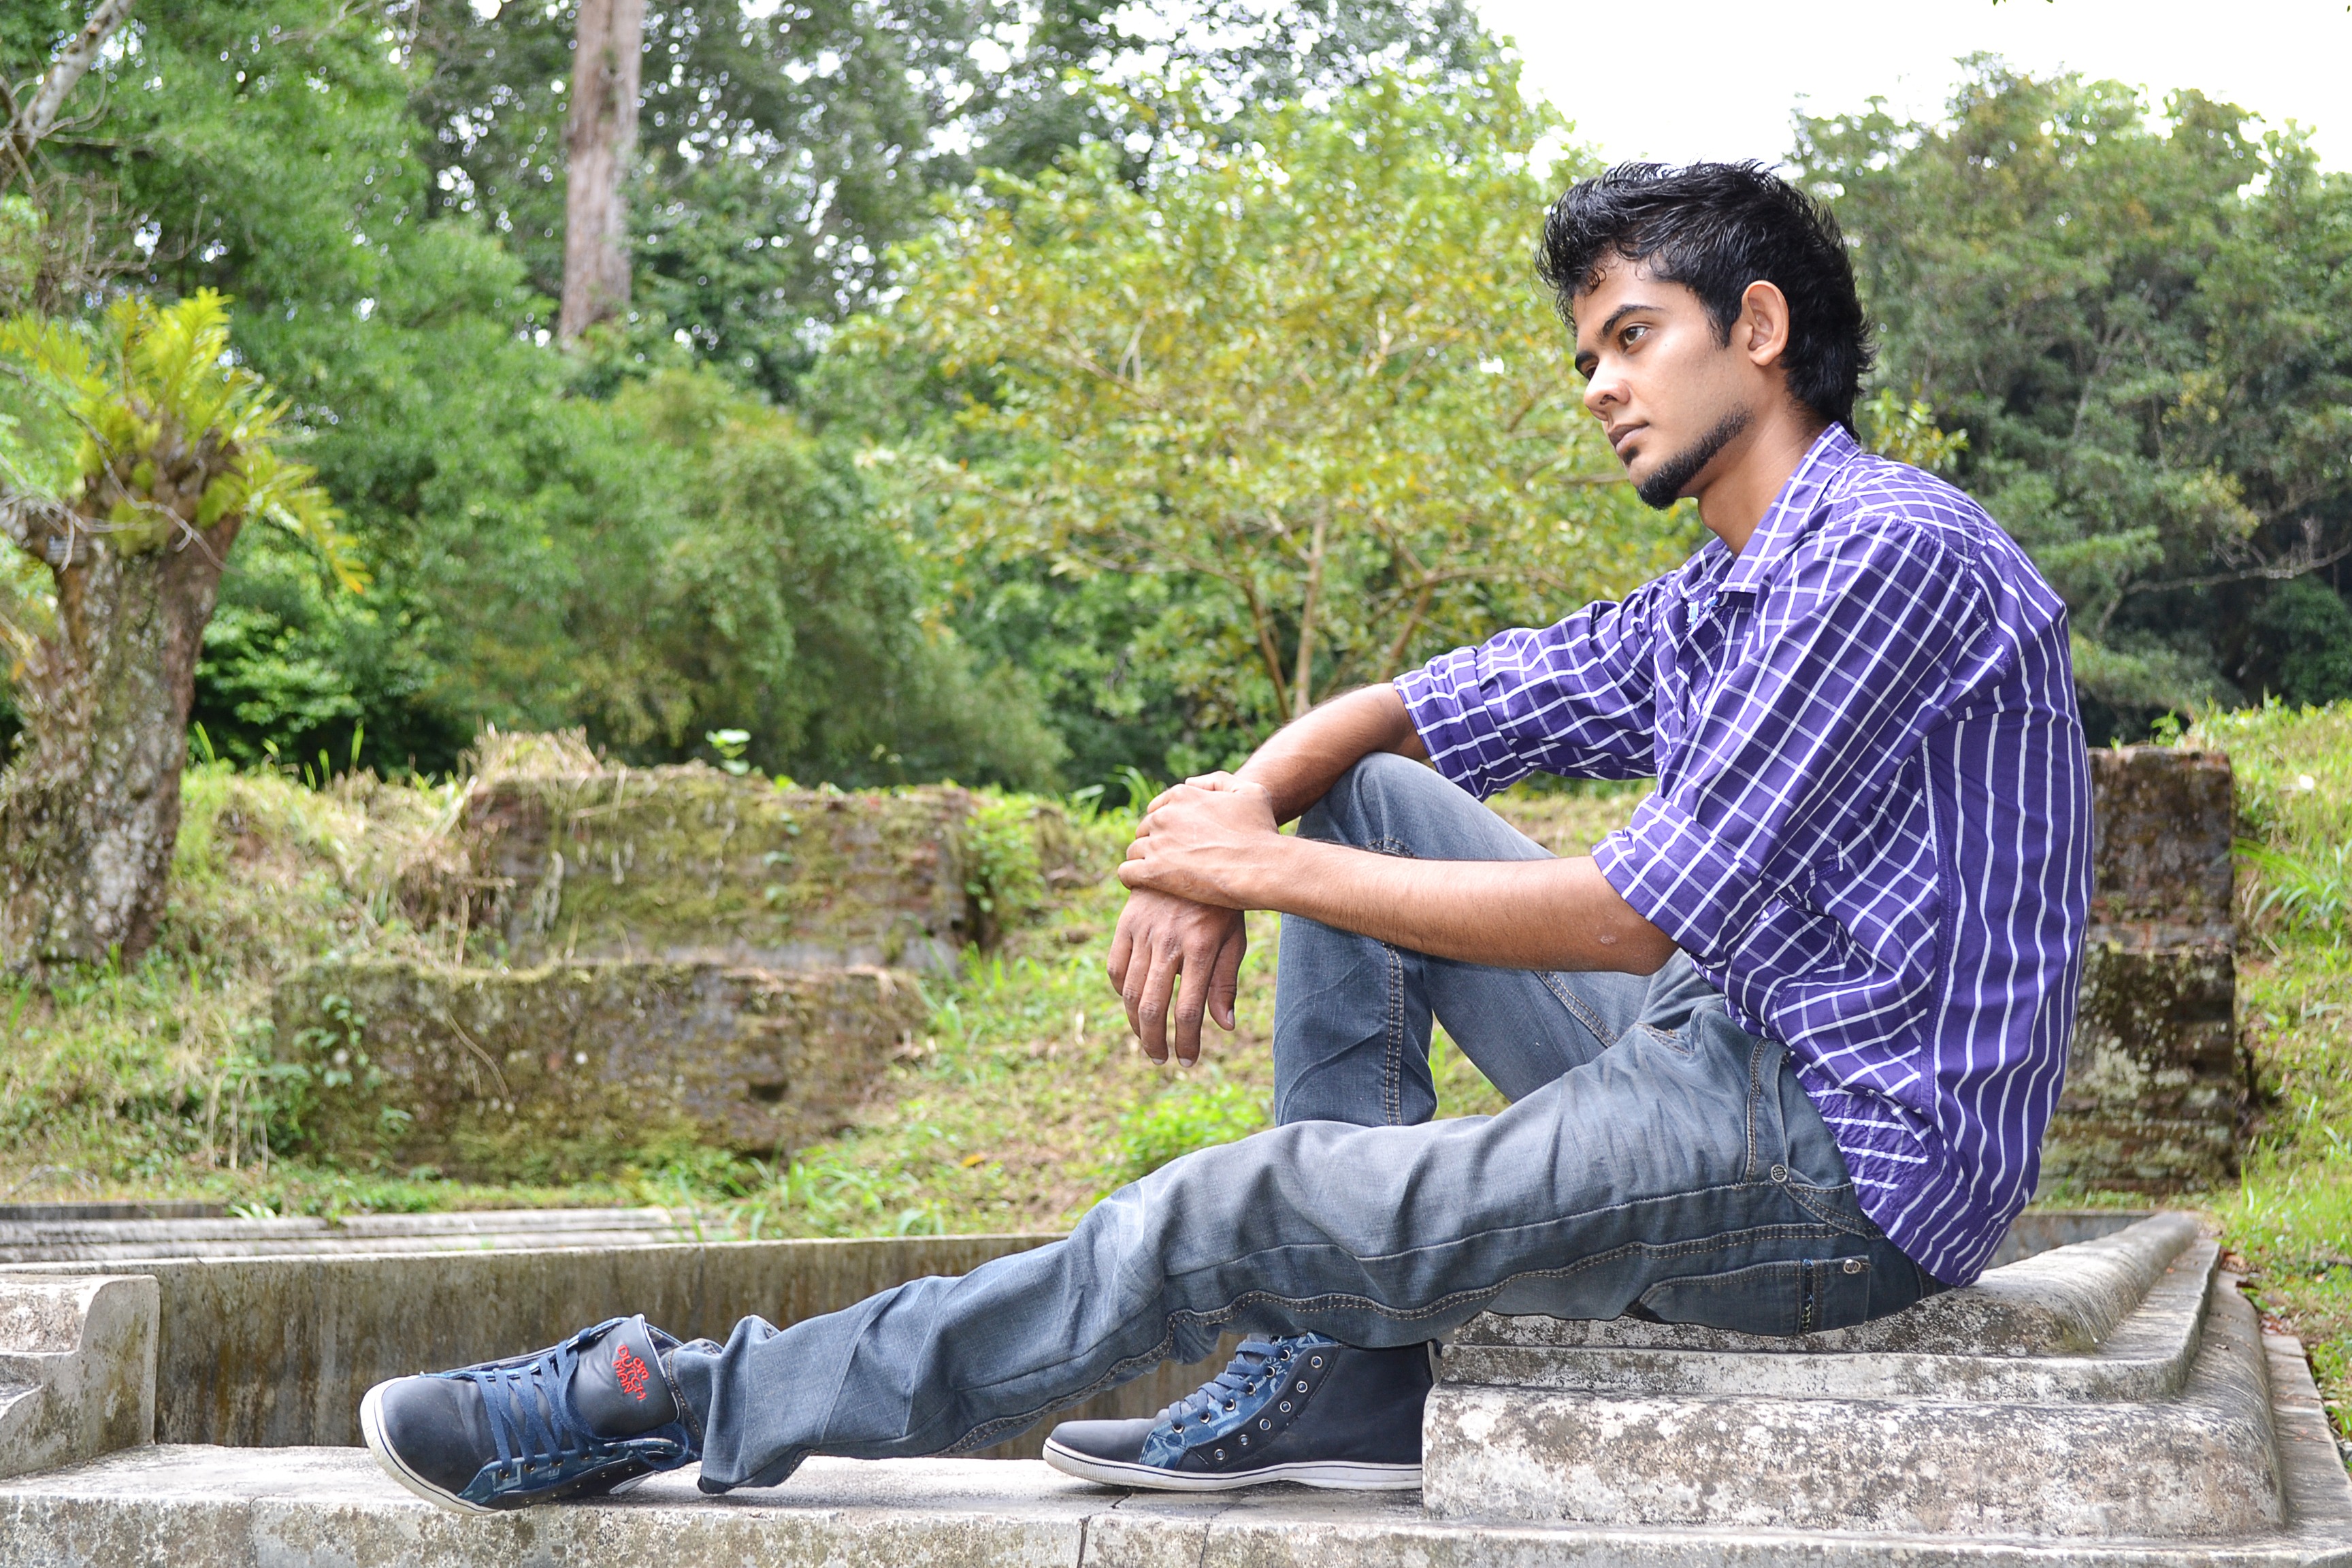
boy, moody, jeans, youth, lonely, sad, sri lanka, ceylon, sri lankan, human positions